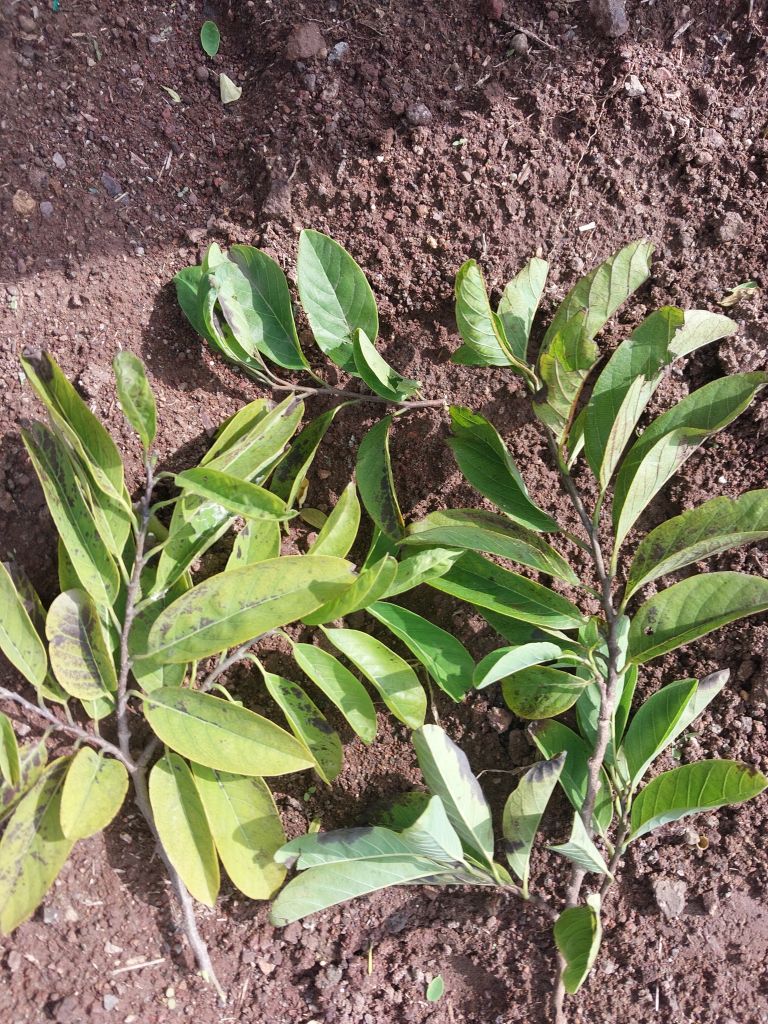
Disease label: Leaf spot on Leaves